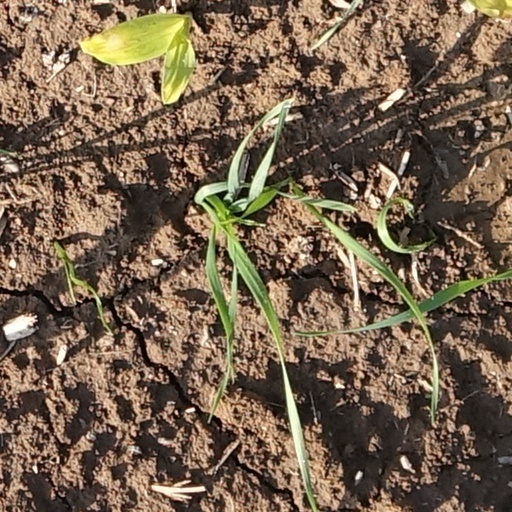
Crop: wheat